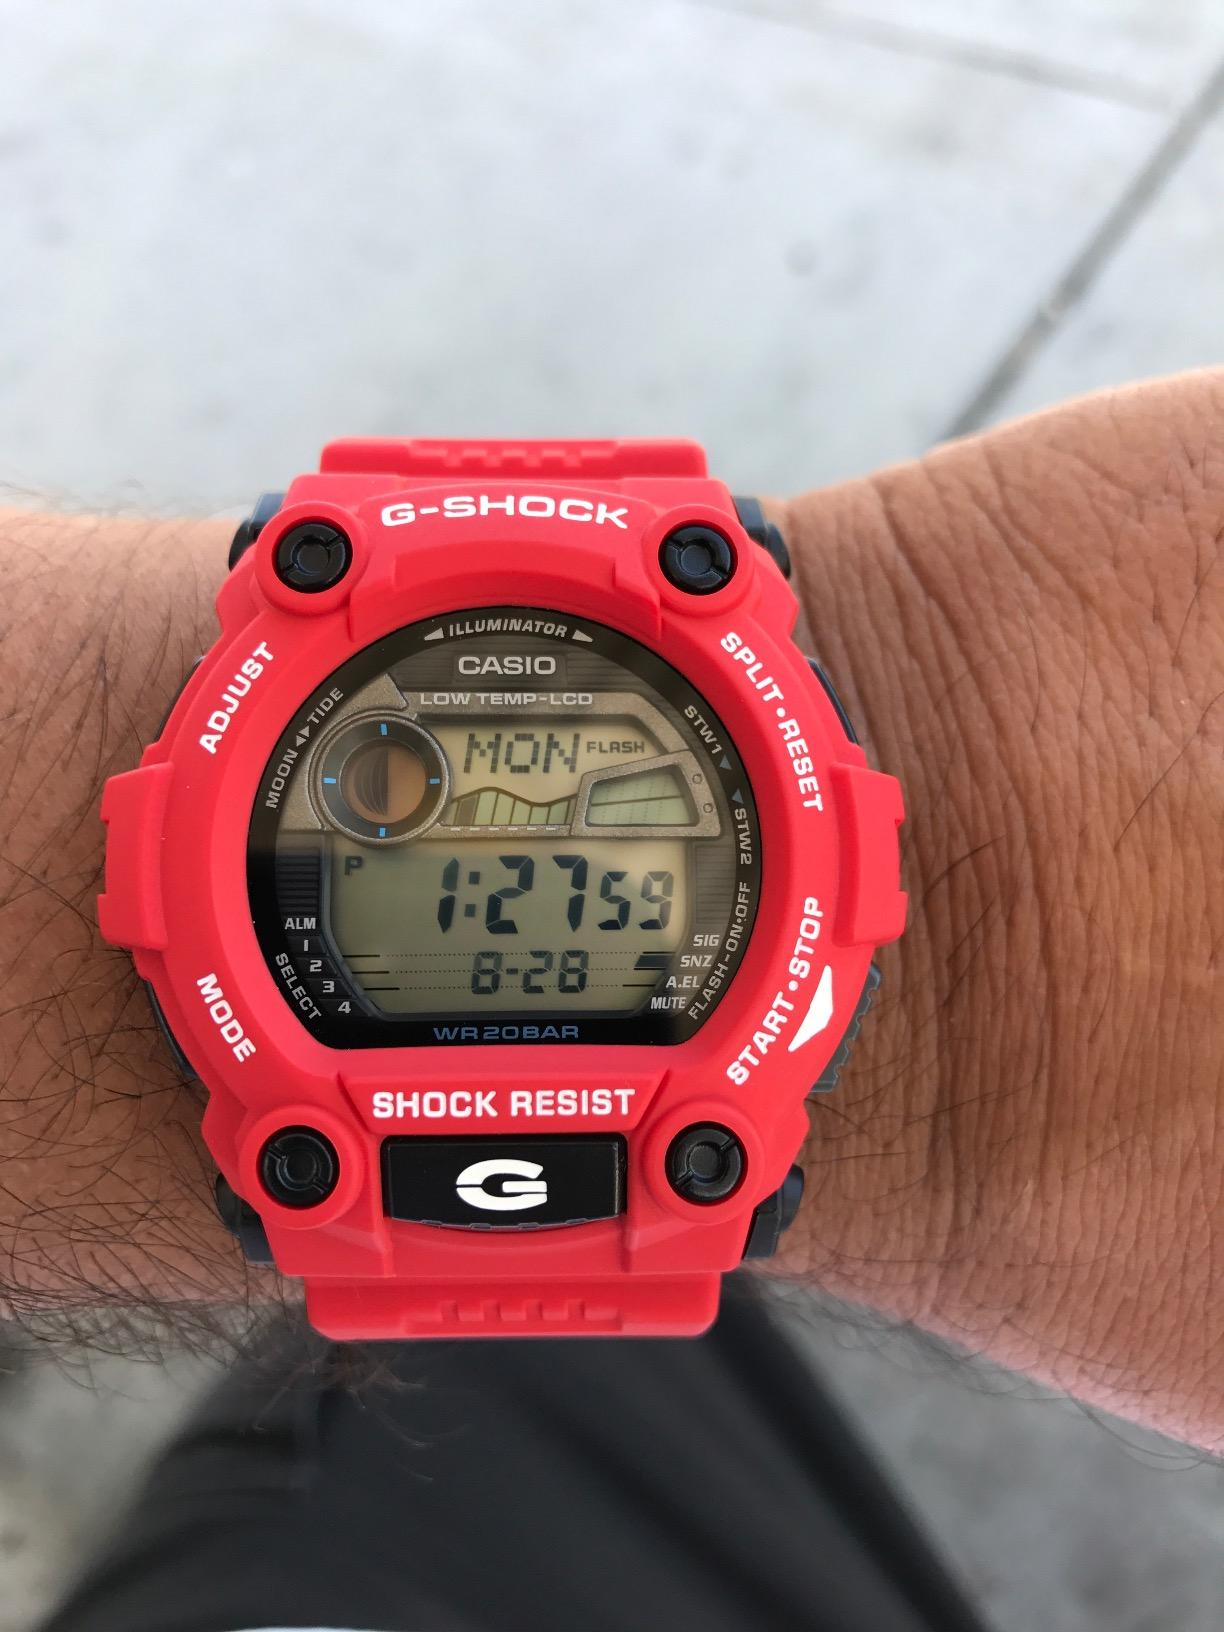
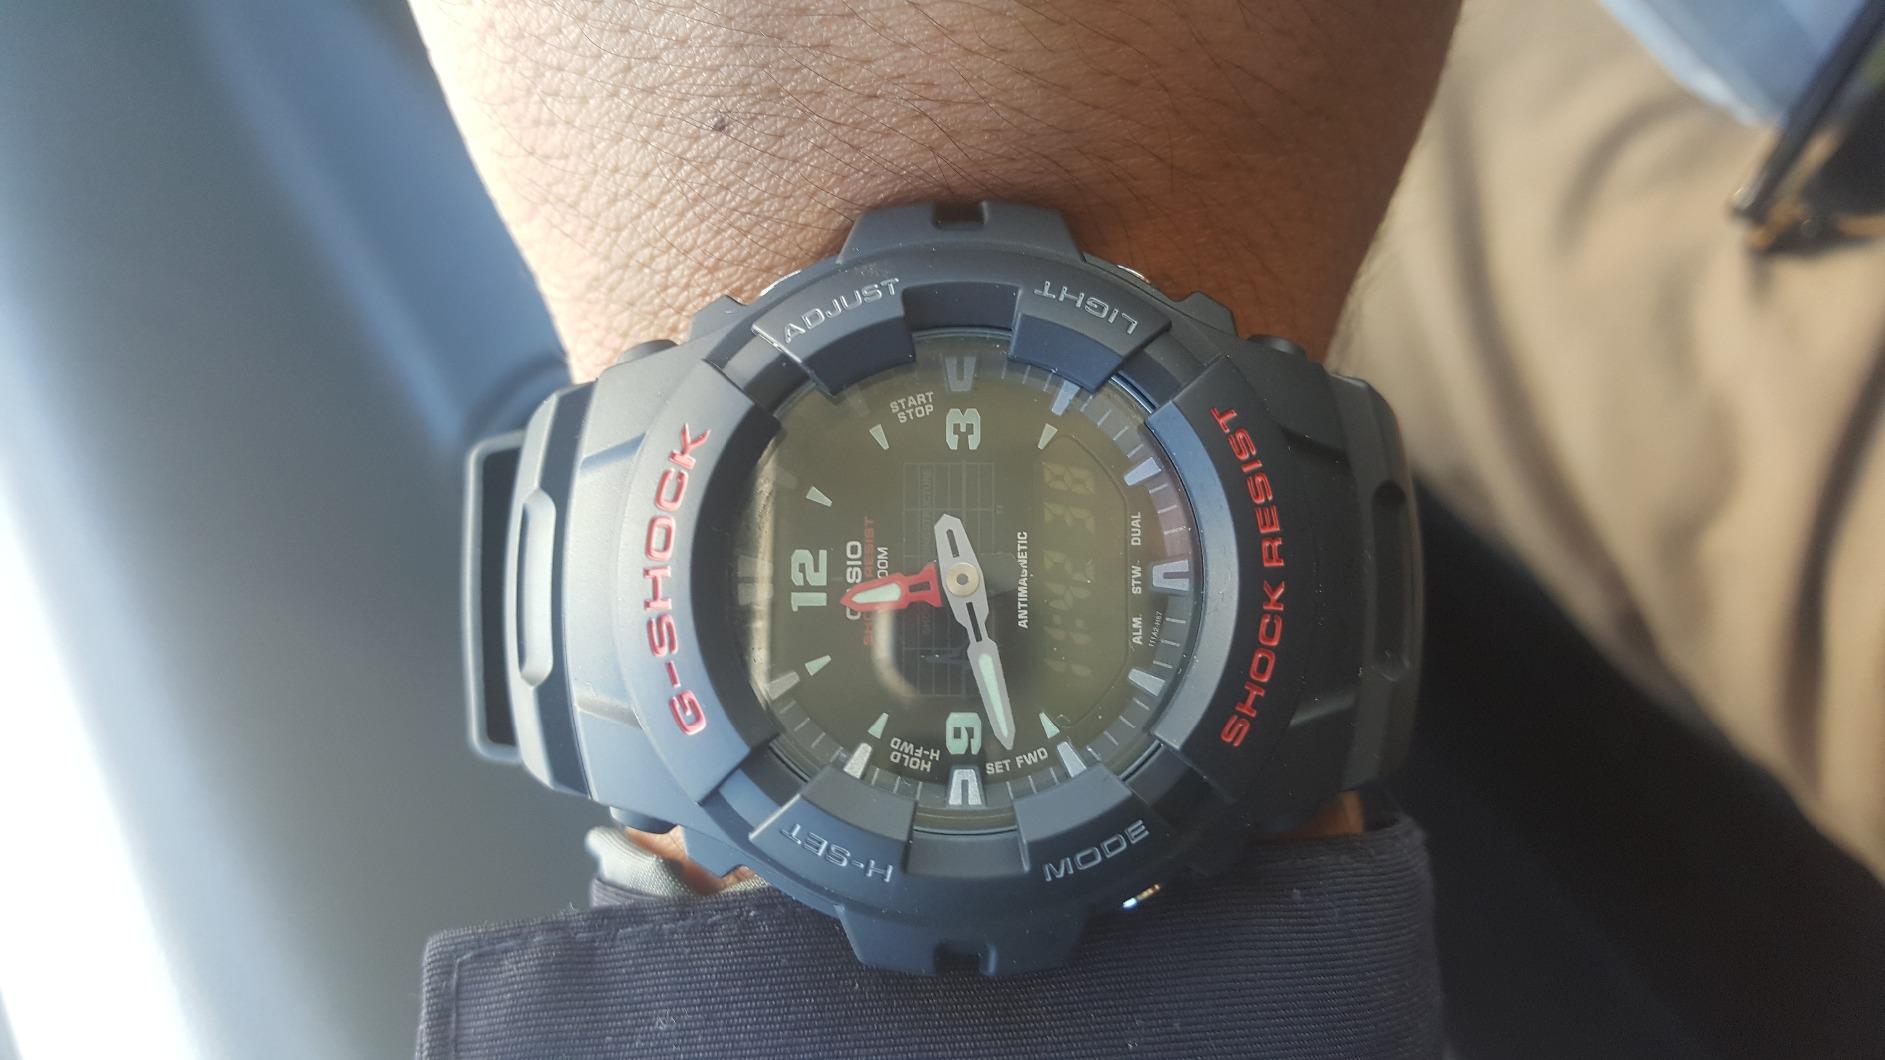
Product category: accessories_watch
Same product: no